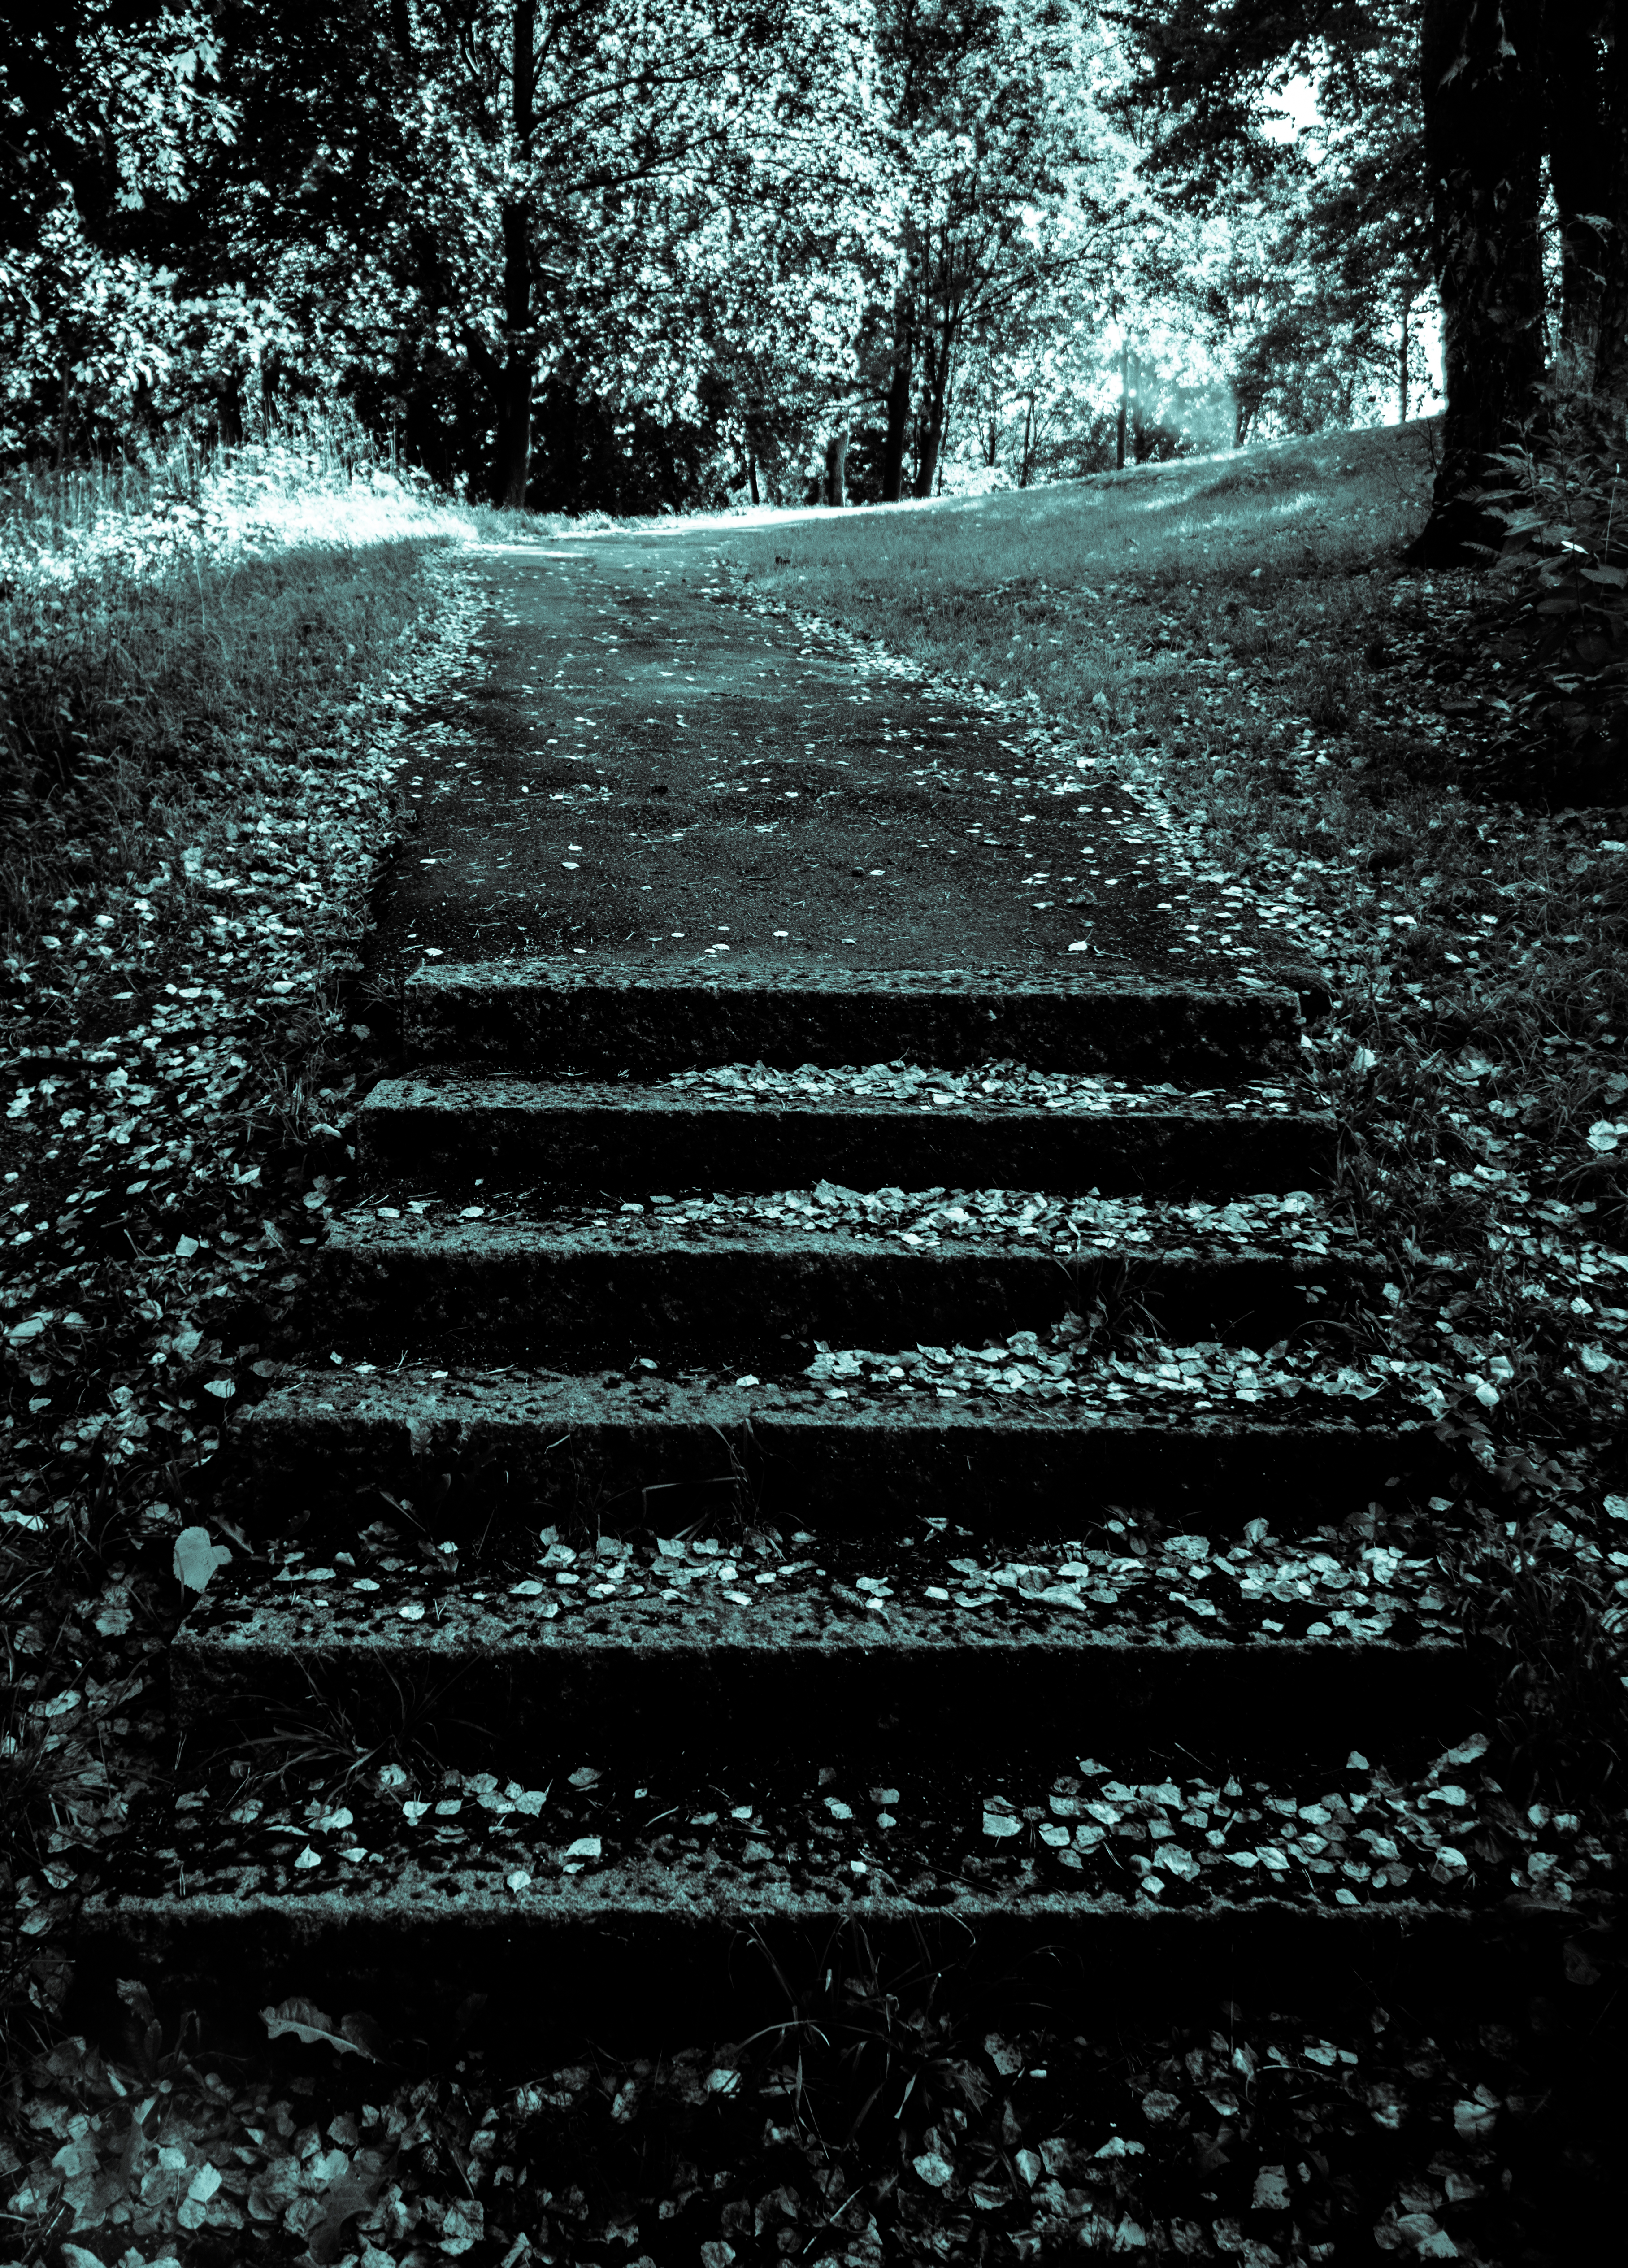
tree, forest, path, snow, light, black and white, sunlight, leaf, steps, line, park, weather, darkness, black, monochrome, leaves, sony, finland, helsinki, 1855mm, e, f3556, ilce3000, oss, alppipuisto, sonyilce3000, e1855mmf3556oss, monochrome photography